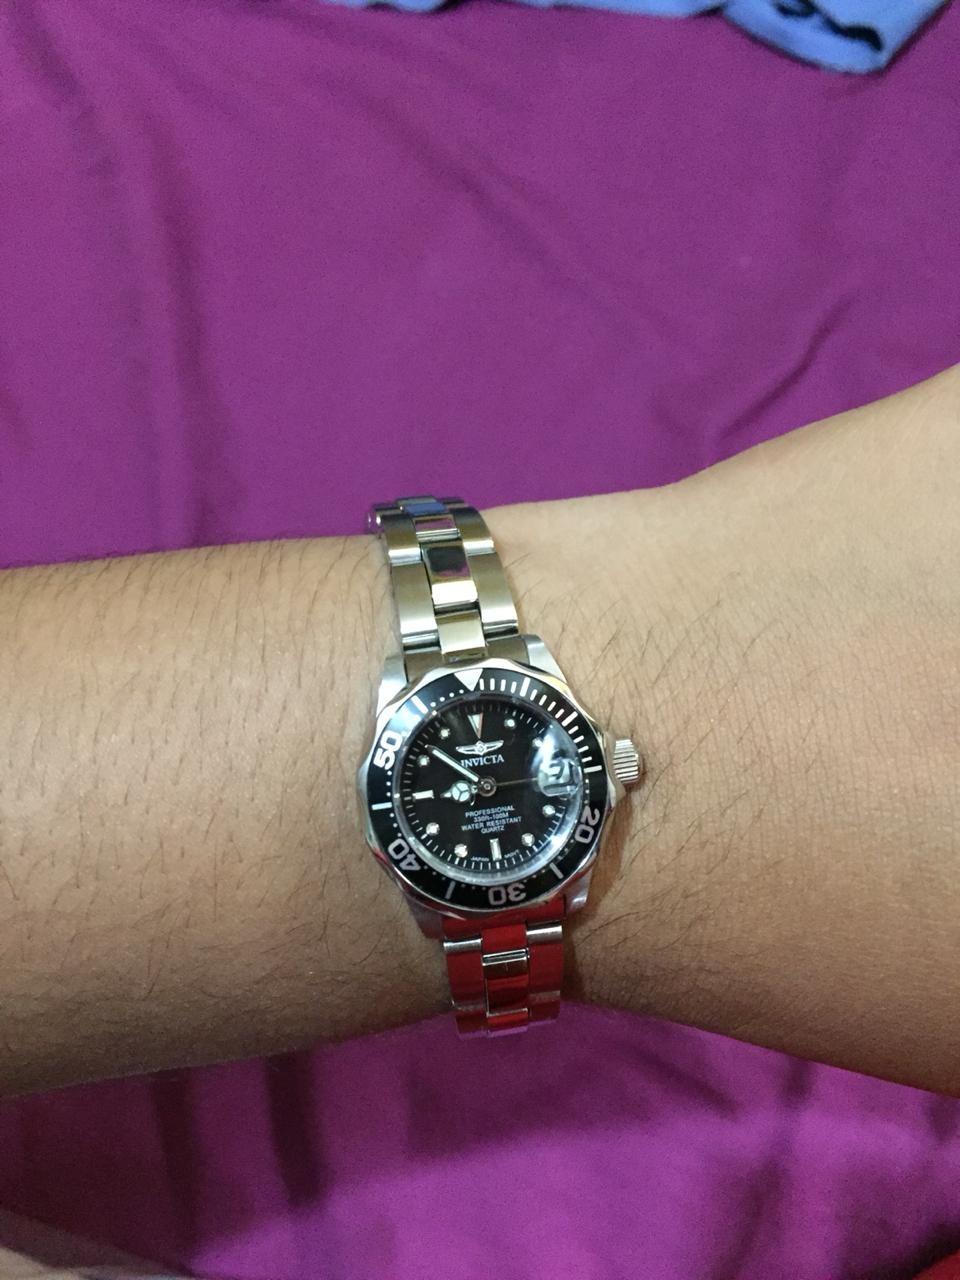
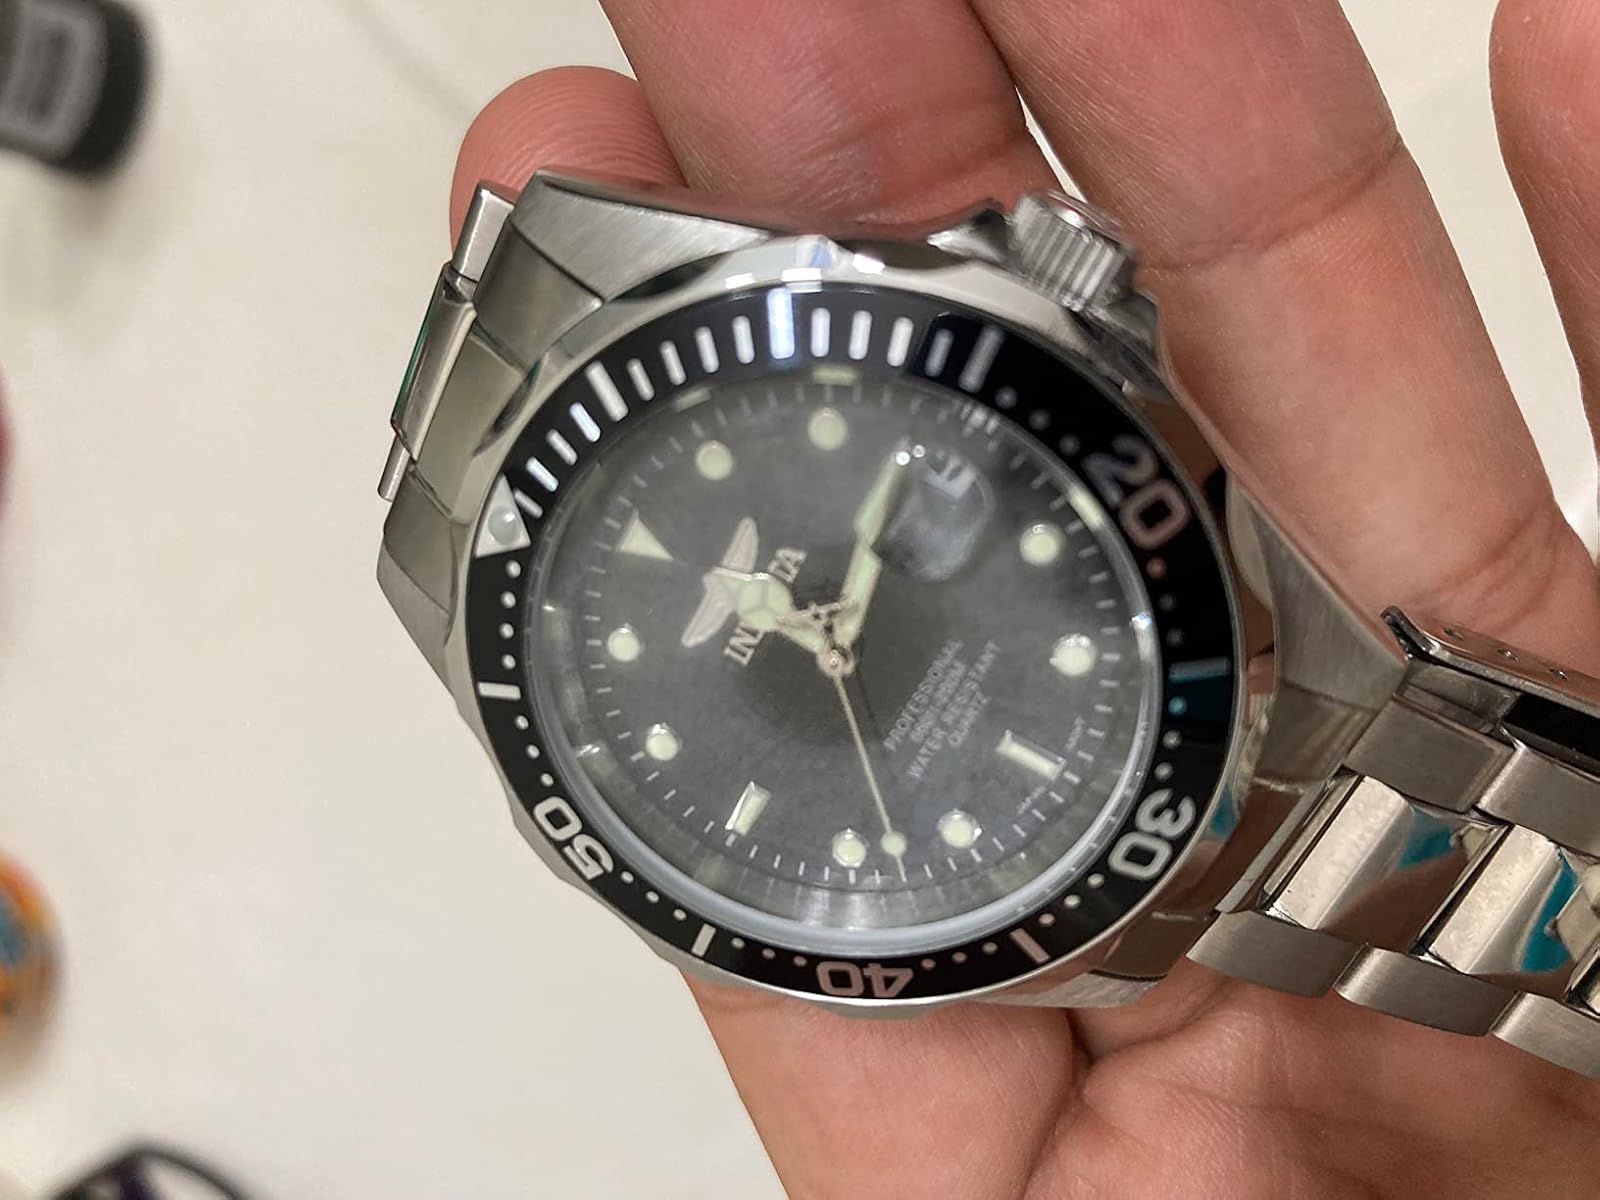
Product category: accessories_watch
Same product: yes